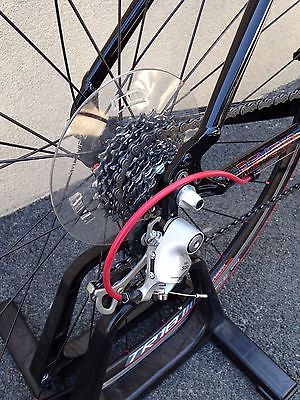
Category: bicycle